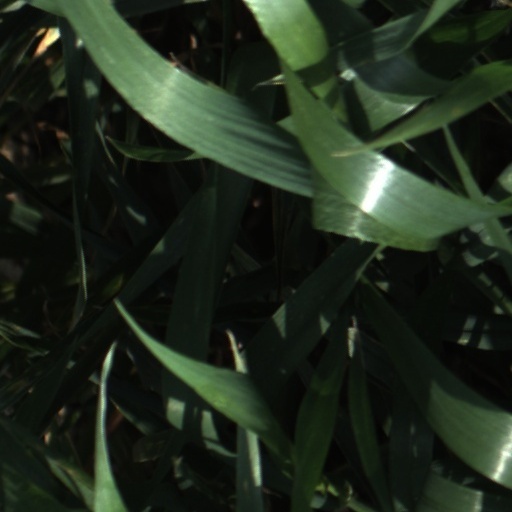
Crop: wheat